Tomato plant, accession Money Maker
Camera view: tilt-top (135 deg); turntable rotation: 30 degrees
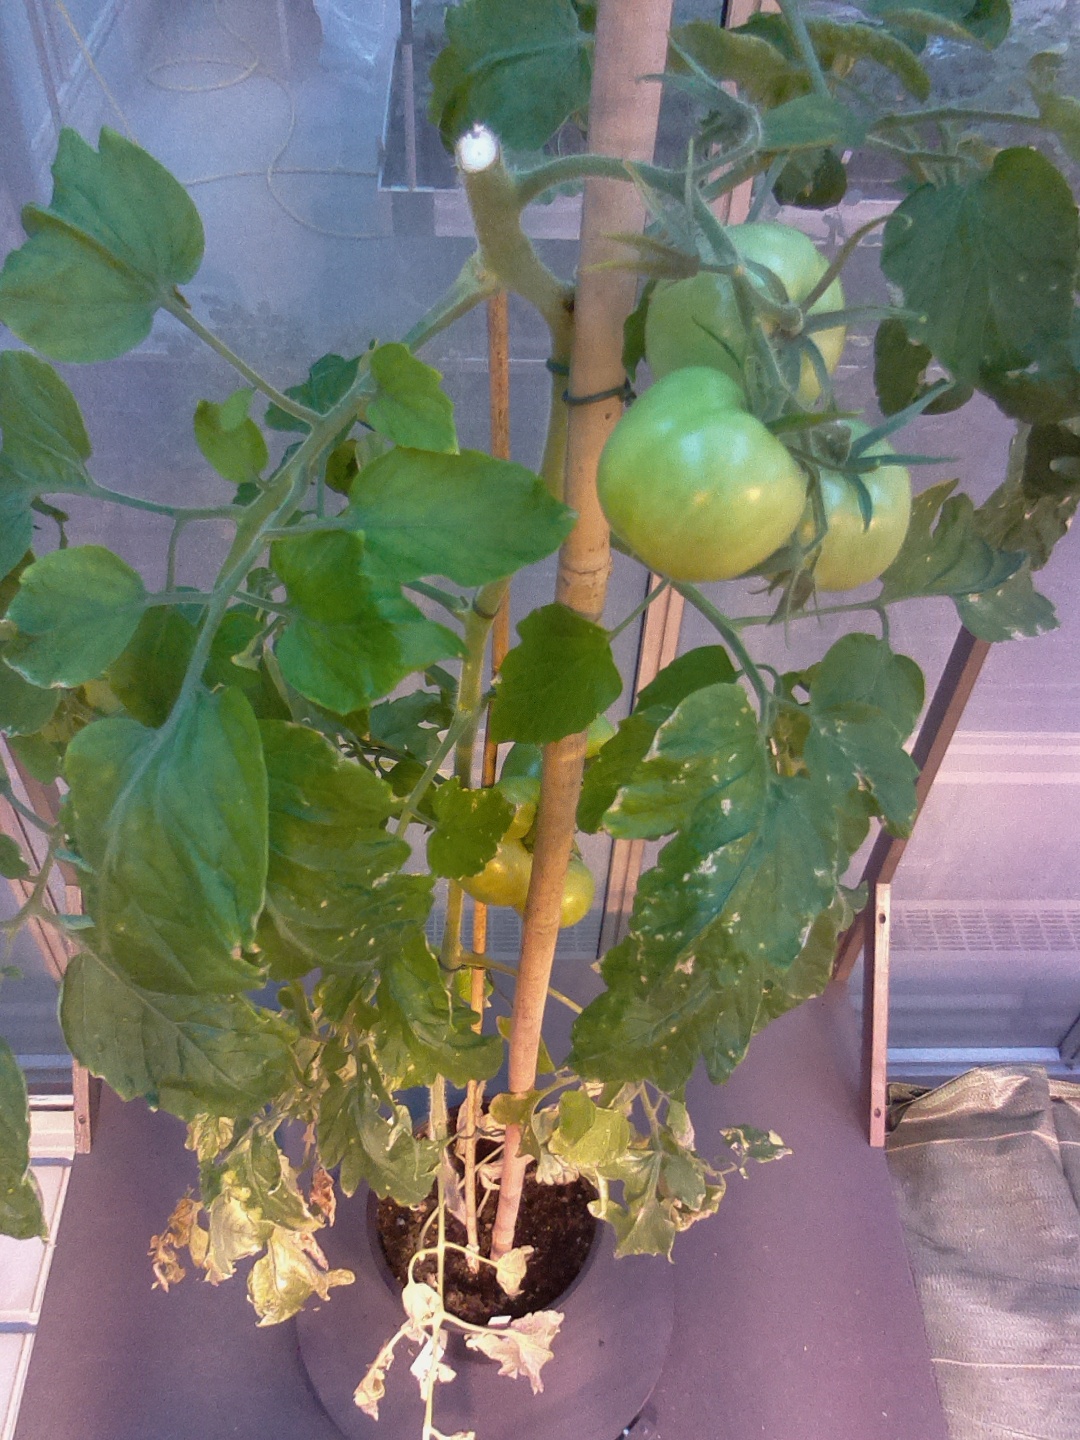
BBCH growth stage 78: 80% -90% of final fruit size